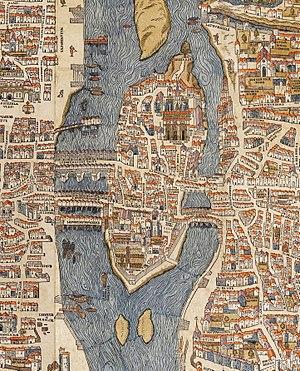
Le pont au Change est l'un des trente-sept ponts de Paris sur la Seine.